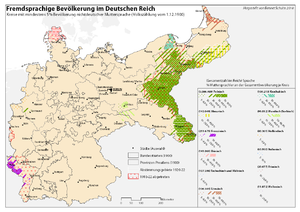
Tyske Kejserrige / Rigets opbygning / Trossamfund og nationale mindretal / Nationale mindretal
Sproglige mindretal i Det tyske Rige
Det Tyske Kejserrige blev proklameret i Versailles den 18. januar 1871 efter det nordtyske forbunds sejr i den fransk-preussiske krig. Det markerede den endelige samling af Tyskland. Preussen, der udgjorde størstedelen af imperiet, fik en ledende stilling, og dets kansler Otto von Bismarck blev Tysklands rigskansler. De forskellige delstater som Sachsen og Bayern bevarede deres fyrster og lokalregeringer, men måtte underordne sig kejserriget i overordnede spørgsmål.